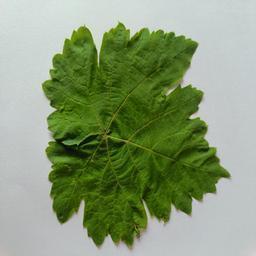
Label: Healthy Leaves